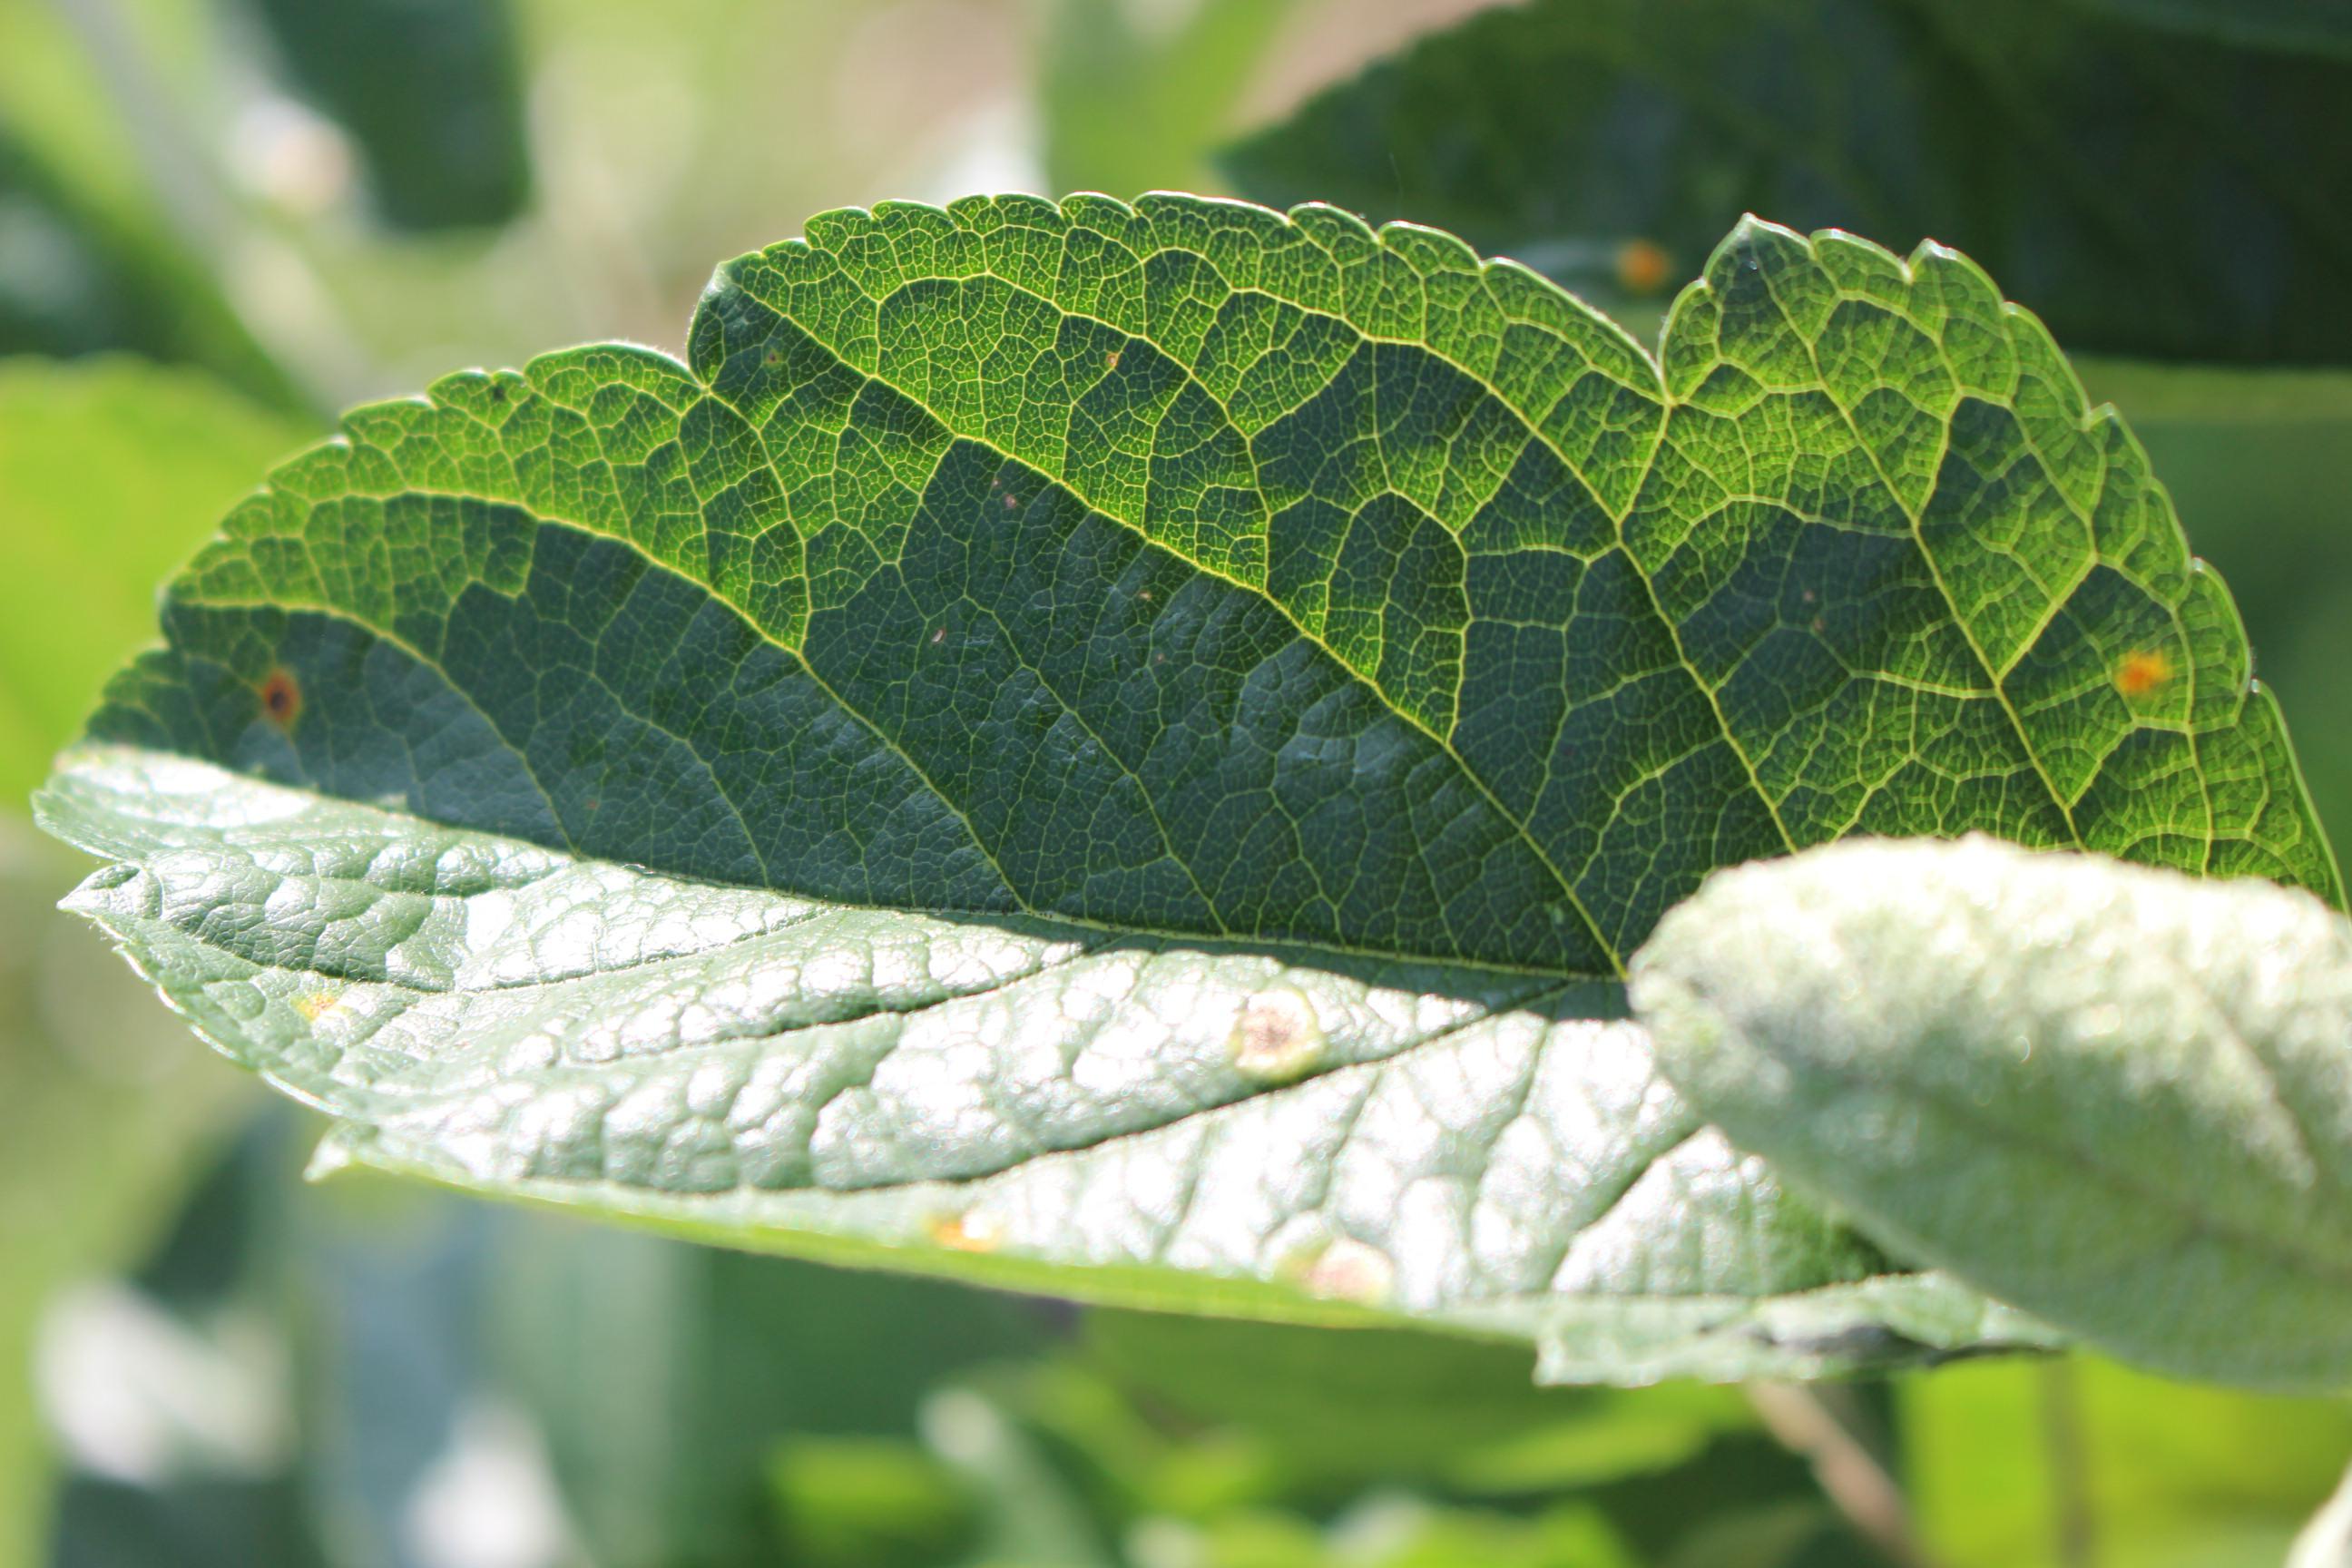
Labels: rust